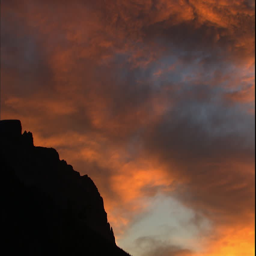
panning shot of yellow and orange clouds above a mountain range at sunset